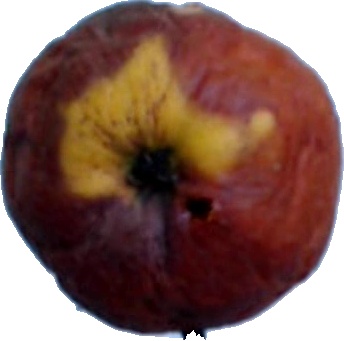
Label: apple_rotten_1